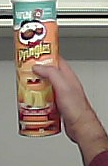
Product: pringles_paprika